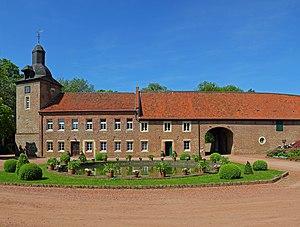
Kerpen est une ville allemande du land de Rhénanie-du-Nord-Westphalie, dans l’arrondissement du Rhin-Erft et le district de Cologne. Elle est arrosée par l’Erft. Elle comptait 64 746 habitants au 31 décembre 2008, et se situe à une vingtaine de kilomètres au sud-ouest de Cologne. Beethoven y a habité quelque temps. Les pilotes de Formule 1, Michael Schumacher et Ralf Schumacher ont passé leur enfance au village de Manheim dépendant de la municipalité.